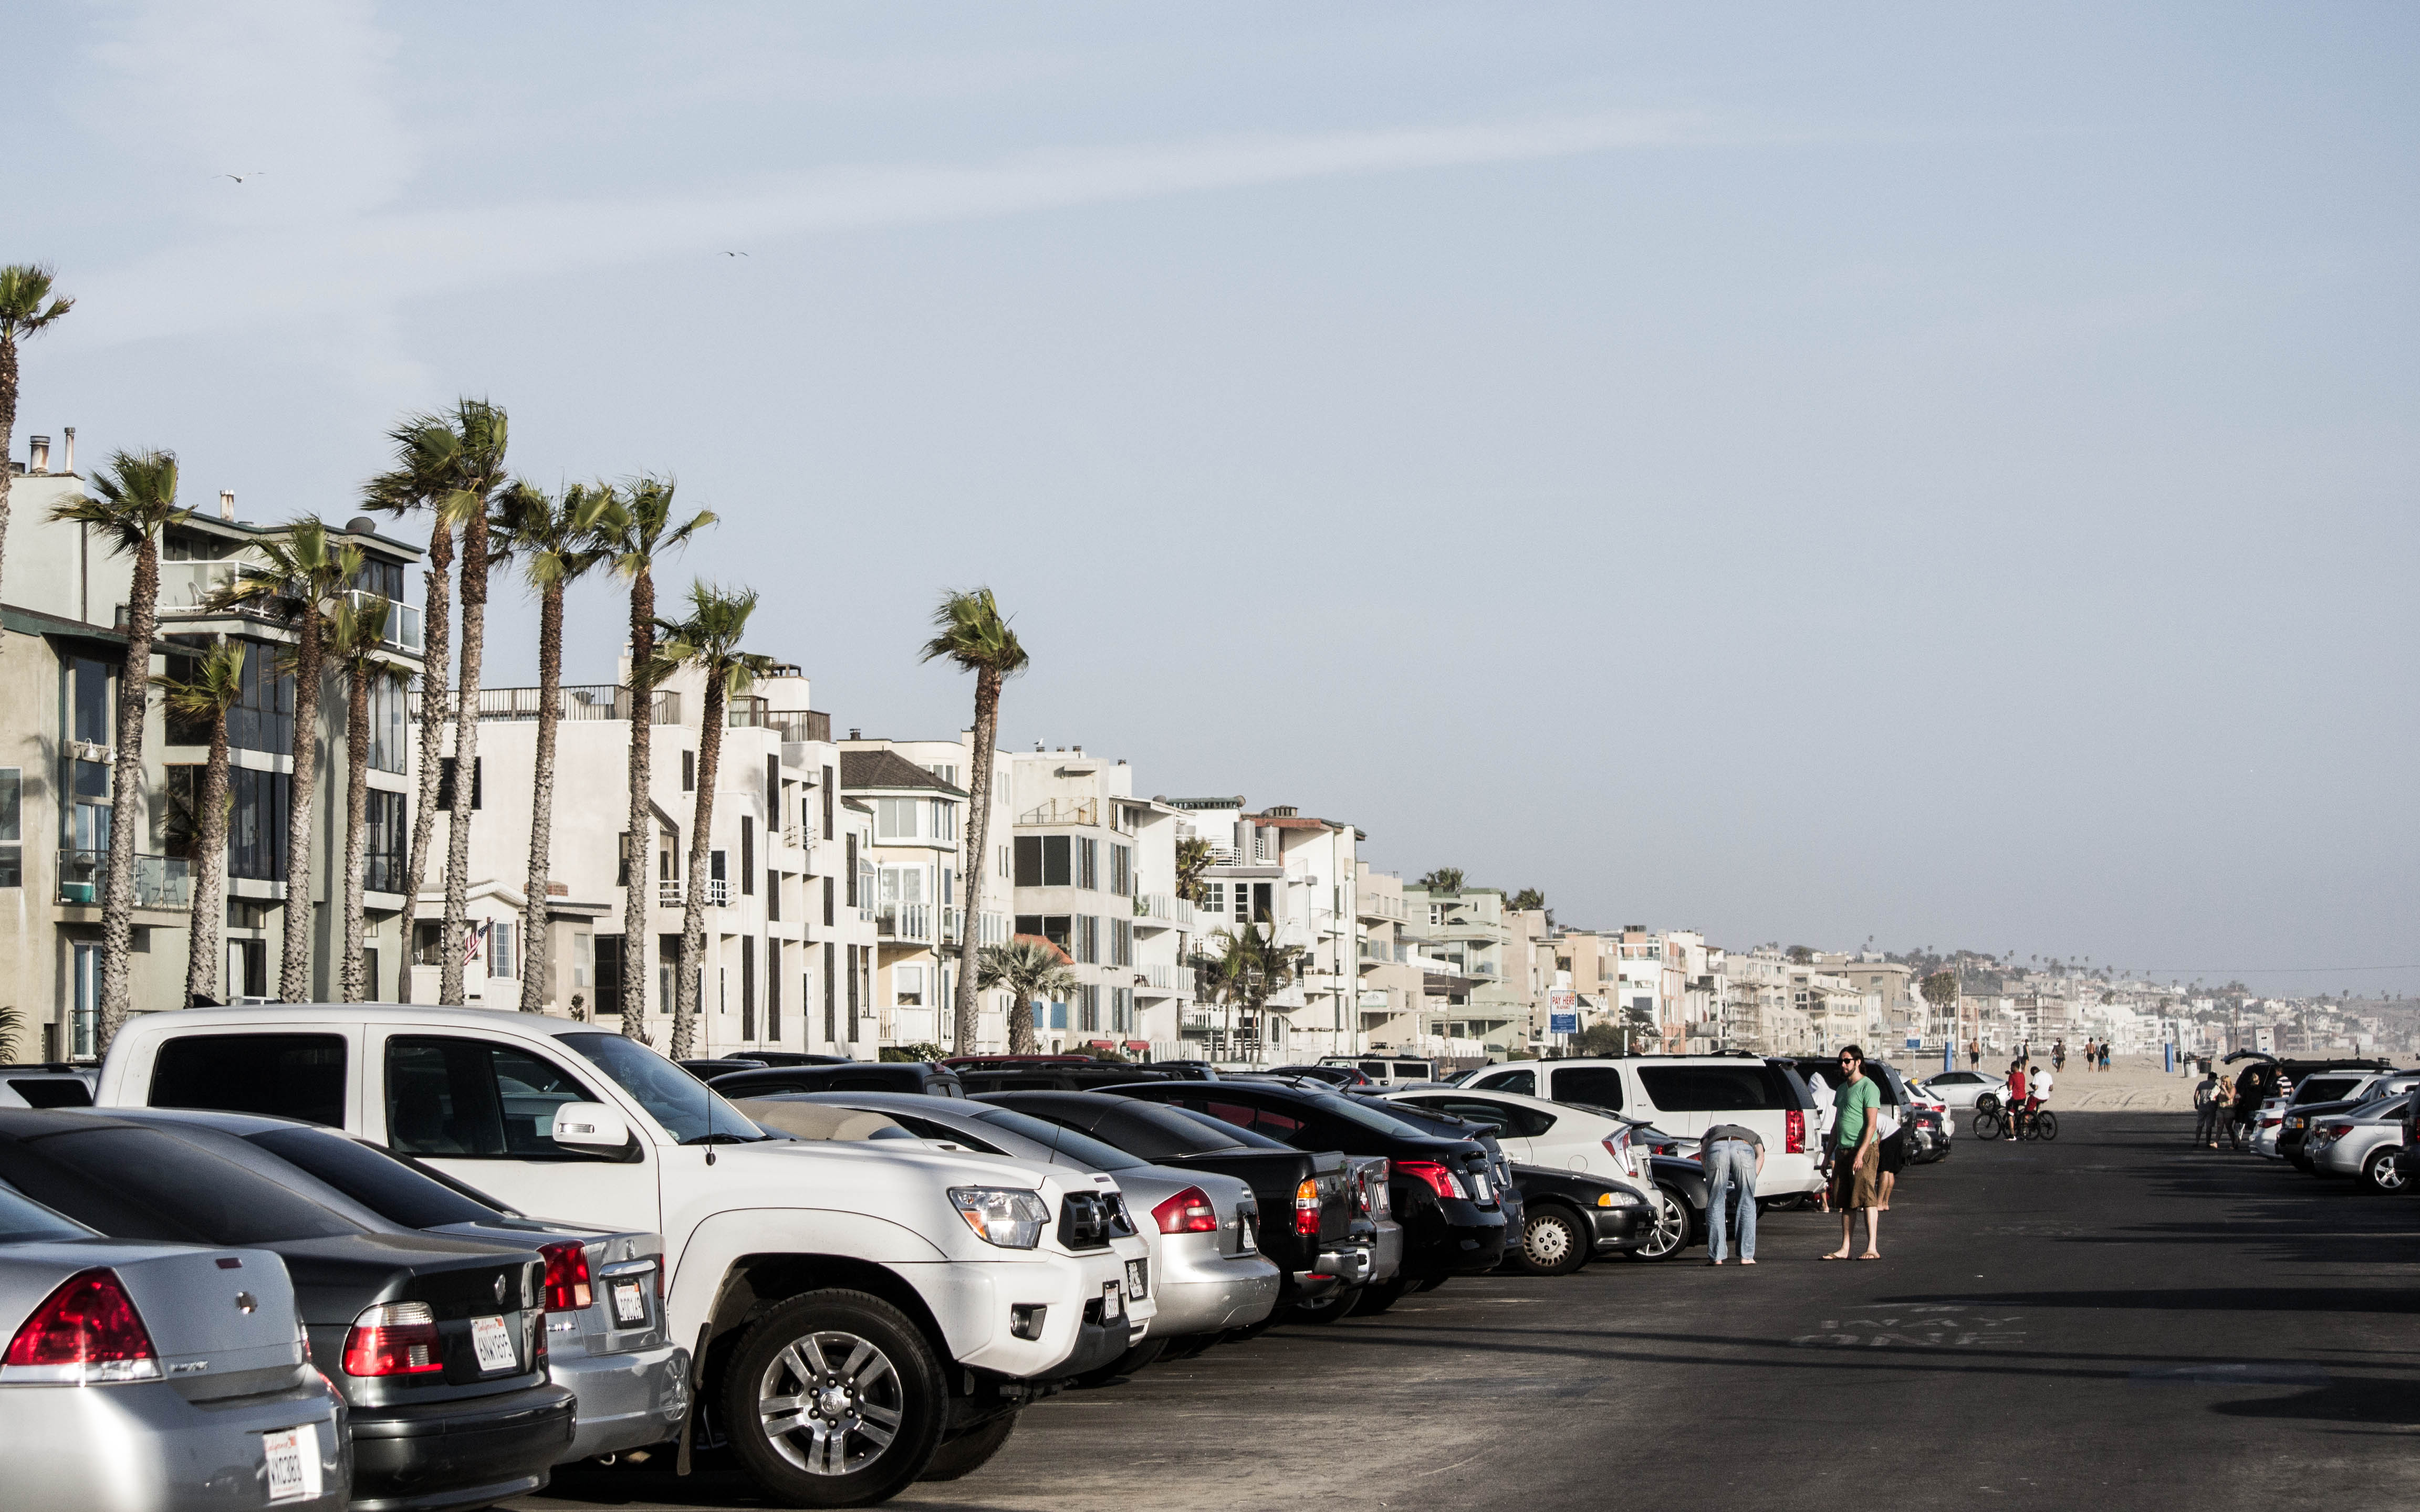
car, vehicle, california, sports car, supercar, la, losangeles, venicebeach, land vehicle, automobile make, luxury vehicle